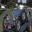
Label: automobile